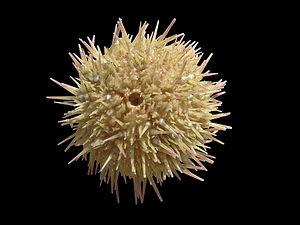
Les Parechinidae sont une famille d'oursins réguliers de l'ordre des Echinoida.
L'Oursin grimpeur est une espèce d'oursins de la famille des Parechinidae.